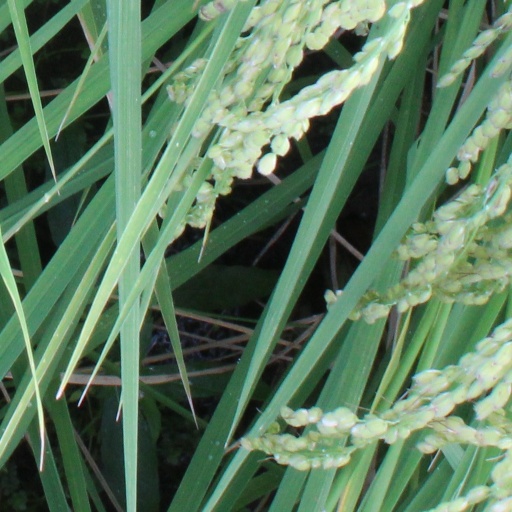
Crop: rice